Walter Hoving

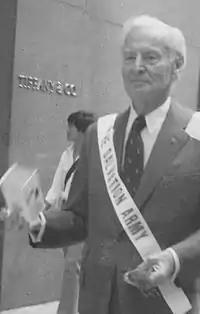
Hoving at Tiffany & Co.

Hoving bought a controlling share of Tiffany & Co. in 1955, at that time company's performance appeared to be gradually declining with around $7 million worth of business a year. Under his supervision, company's sales grew up to $100 million by the year 1980.